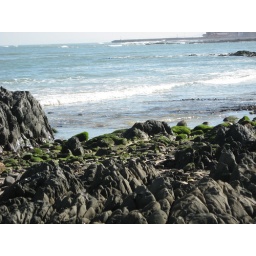
rocks in indian ocean